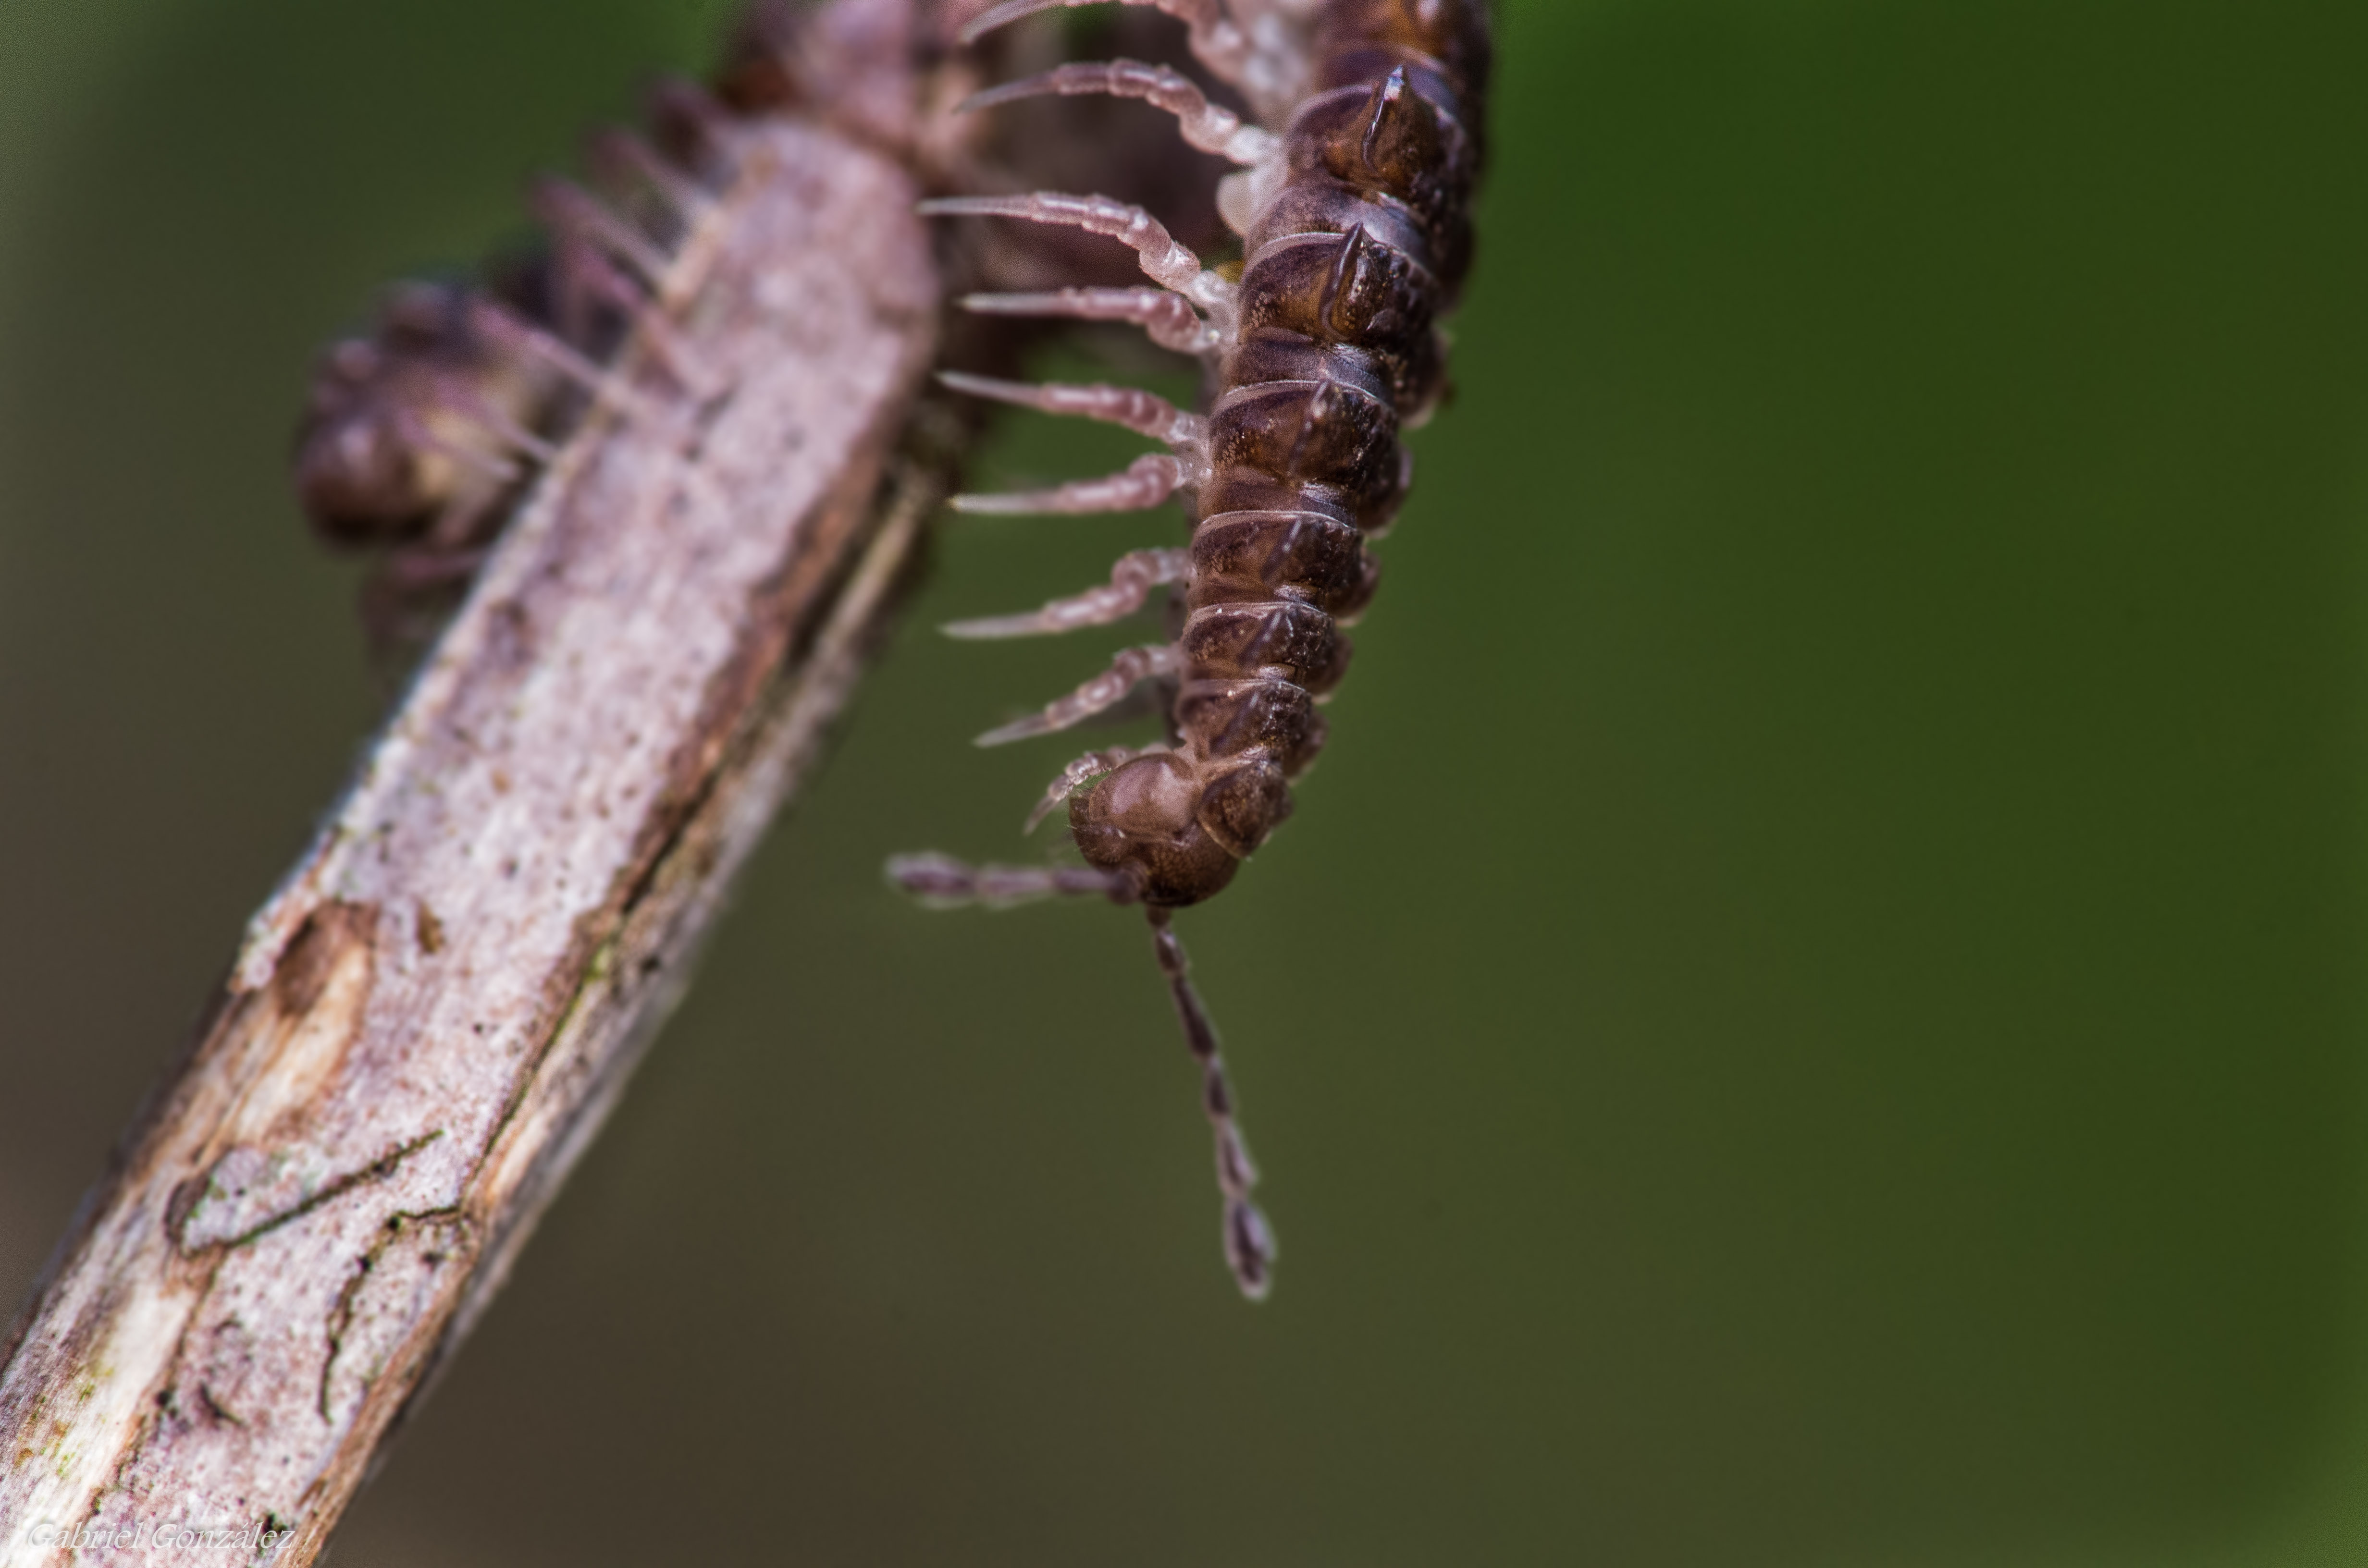
nature, photography, insect, macro, fauna, invertebrate, close up, animals, naturaleza, ggl1, gaby1, xovesphoto, animales, gphoto, raynox250, pentaxk30, superparagon135mm, macro photography, arthropod, plant stem, net winged insects